Francis of Assisi

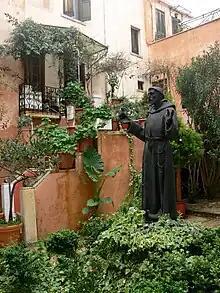
Statue of St. Francis in front of the Catholic church of Chania

Francis' feast day is observed on 4 October. A secondary feast in honor of the stigmata received by Francis, celebrated on 17 September, was inserted in the General Roman Calendar in 1585 (later than the Tridentine calendar) and suppressed in 1604, but was restored in 1615. In the New Roman Missal of 1969, it was removed again from the General Calendar, as something of a duplication of the main feast on 4 October and left to the calendars of certain localities and of the Franciscan Order. Wherever the Tridentine Missal is used, however, the feast of the Stigmata remains in the General Calendar.